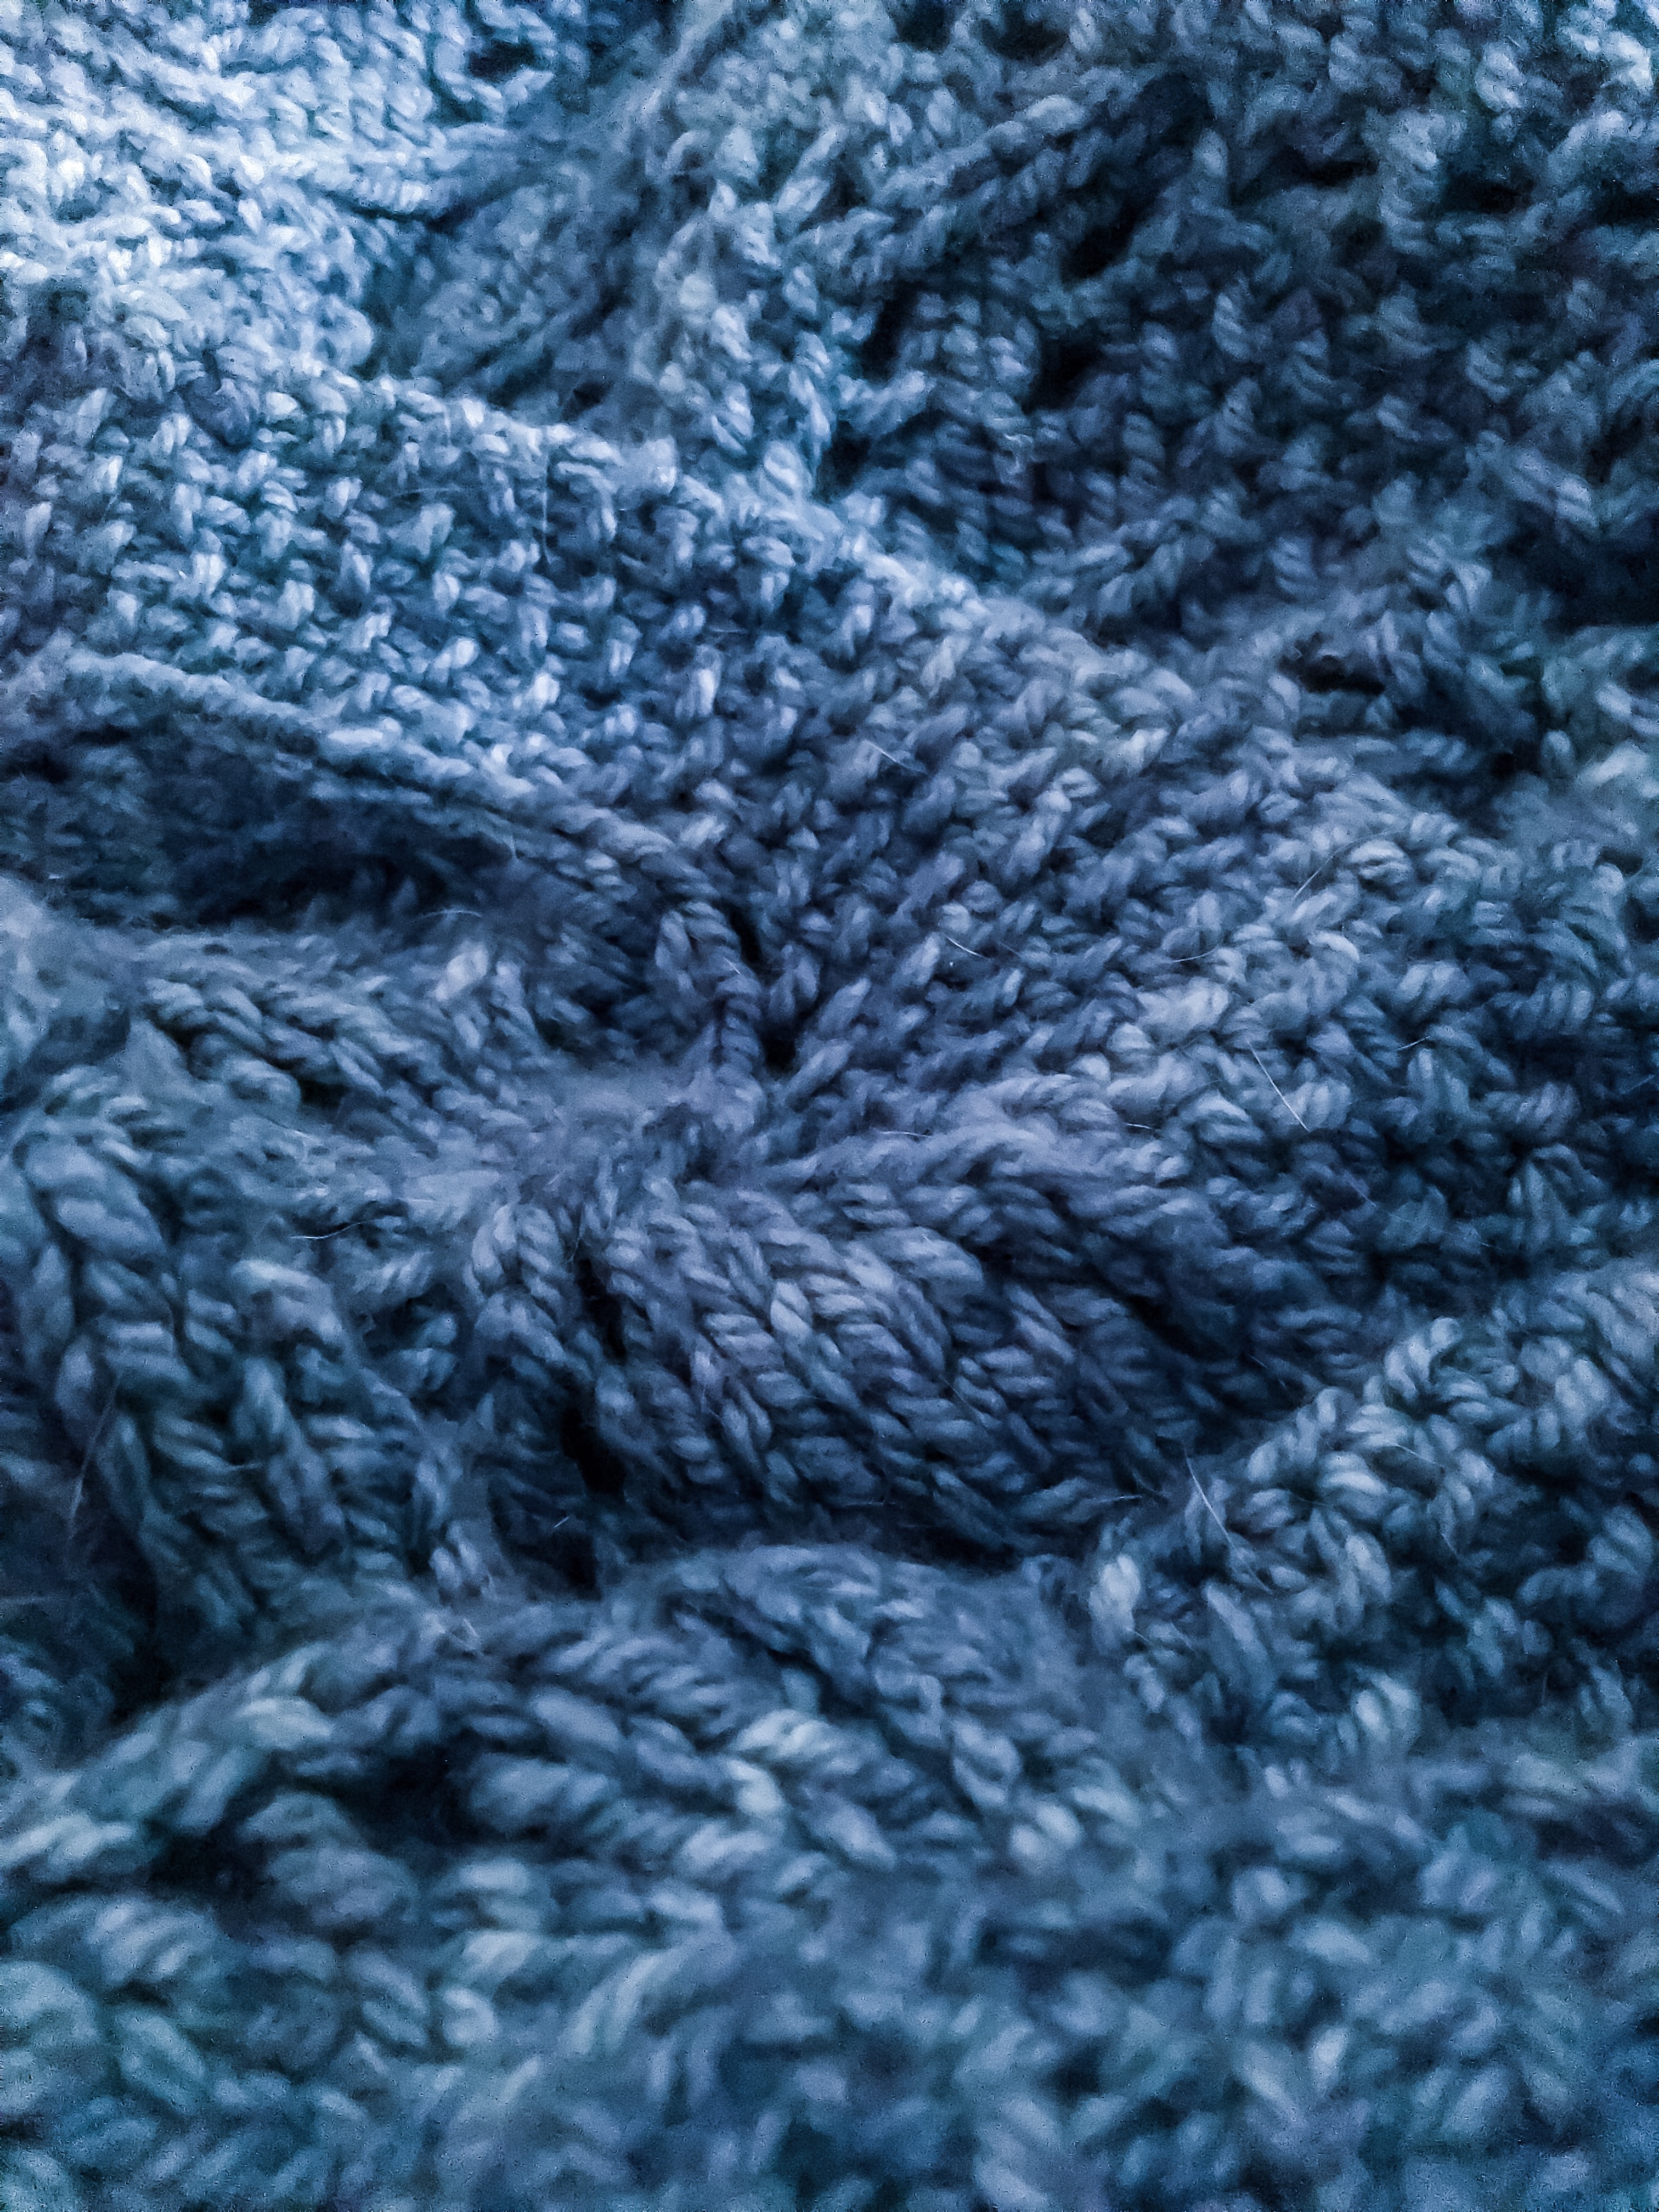
texture, frost, pattern, blue, material, knitting, textile, art